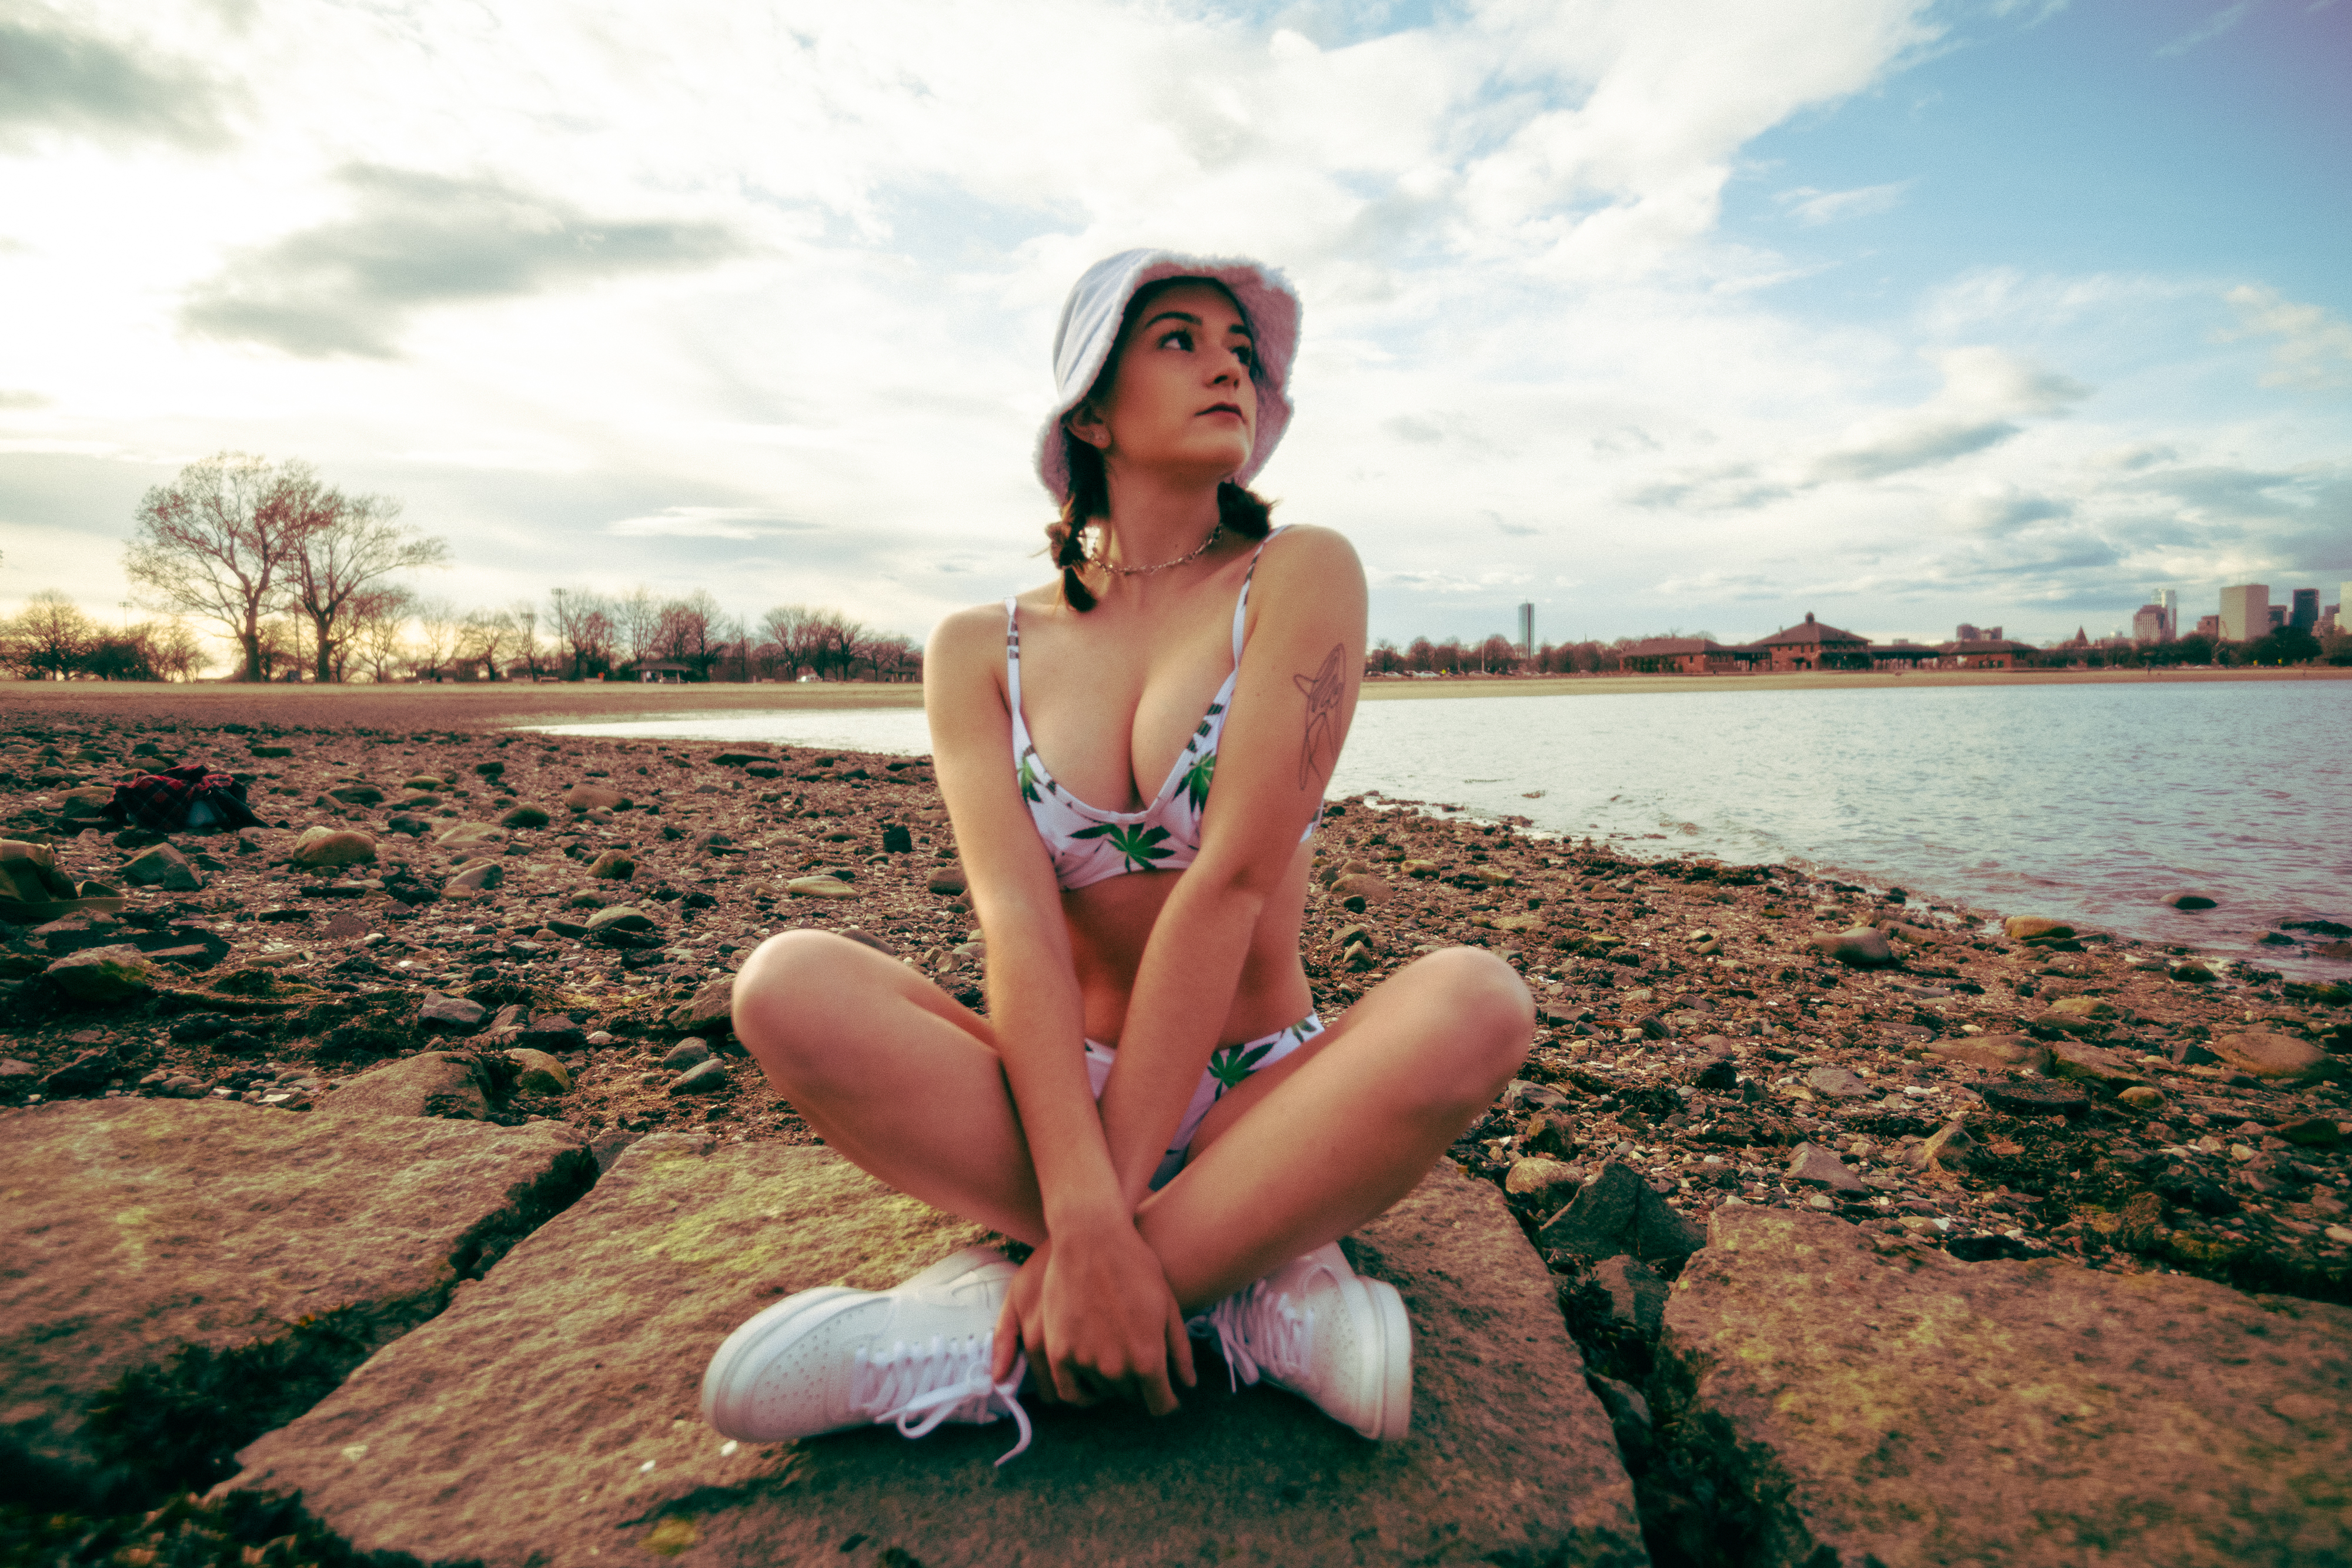
cloud, sky, water, shoe, plant, People in nature, leg, flash photography, happy, sunlight, tree, thigh, wood, grass, knee, horizon, landscape, black hair, summer, lake, leisure, long hair, beauty, calm, human leg, barefoot, art model, electric blue, brown hair, fun, blond, sand, grassland, sitting, ocean, rock, sandal, stock photography, reflection, physical fitness, portrait photography, vacation, sea, photo shoot, bikini, model